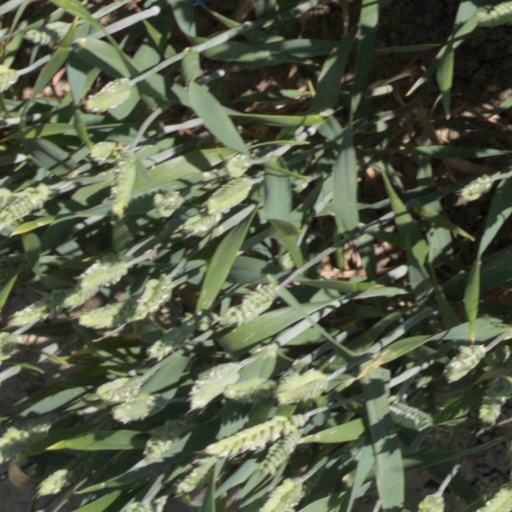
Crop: wheat